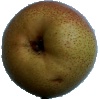
Label: Pear Forelle 1